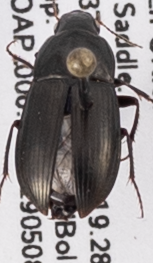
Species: Amara californica
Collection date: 2019-05-08
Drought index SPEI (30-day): -0.8
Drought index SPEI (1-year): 0.212
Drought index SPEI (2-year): -0.24